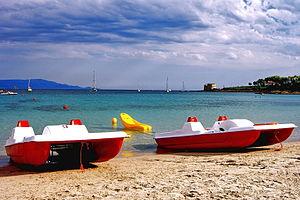
Alghero est une ville italienne d'environ 44 000 habitants, située dans la province de Sassari en Sardaigne, sur la côte nord-occidentale.